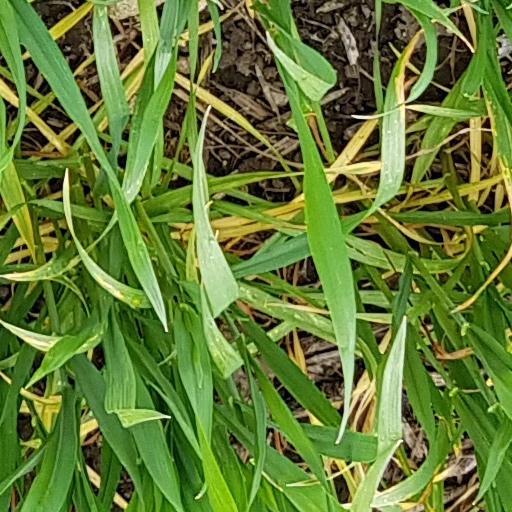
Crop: wheat